José Ballesta

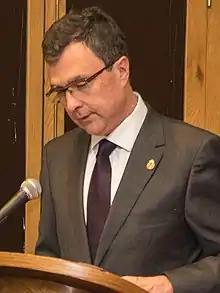

José Francisco Ballesta Germán (born 19 July 1958) is a Spanish medical professor and politician. A full professor at the University of Murcia since 1992, he served as the university's president from 1998 to 2006. As a People's Party politician, he was the mayor of Murcia (2015–2021; 2023–) and a minister in the Government of the Region of Murcia (2007–2014).